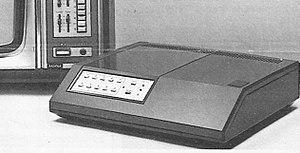
décodeur discret 11 de Canal+
Les événements sportifs sont les principaux garants d'audience pour les chaînes de télévision en France. Pour certaines chaînes, il est vital de proposer des contenus sportifs dans leur offre.
Discret 11 désigne un ancien système d'embrouillage vidéo analogique français ou accès conditionnel, destiné à la télévision à péage. Il a été exploité par la chaîne Canal+ à compter de son lancement, le 4 novembre 1984 jusqu'en 1995. Il a été développé par l’ingénieur français Sylvain Anichini à qui, après l'abandon de l'idée de reprendre le codage d'une chaine à péage américaine, on a laissé un an pour concevoir un système opérationnel et pas cher : à ce titre le boitier du décodeur est celui d'un répondeur téléphonique.